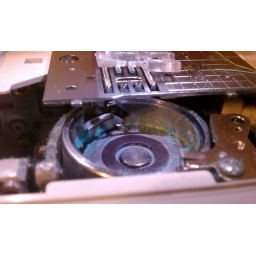
Lots of greenish-blue lint building up in my machine these days!